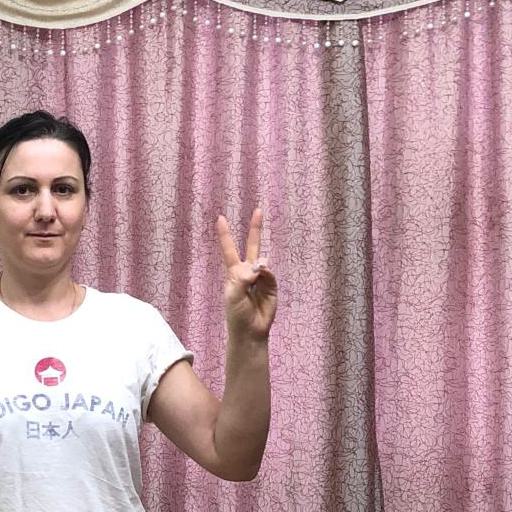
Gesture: peace